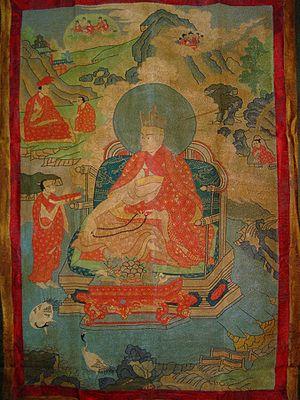
Düsum Khyenpa, 1110-1193, est un lama de l'école karma-kagyu du bouddhisme tibétain, premier de la lignée des karmapas et l'initiateur de la tradition des tulkous au Tibet.